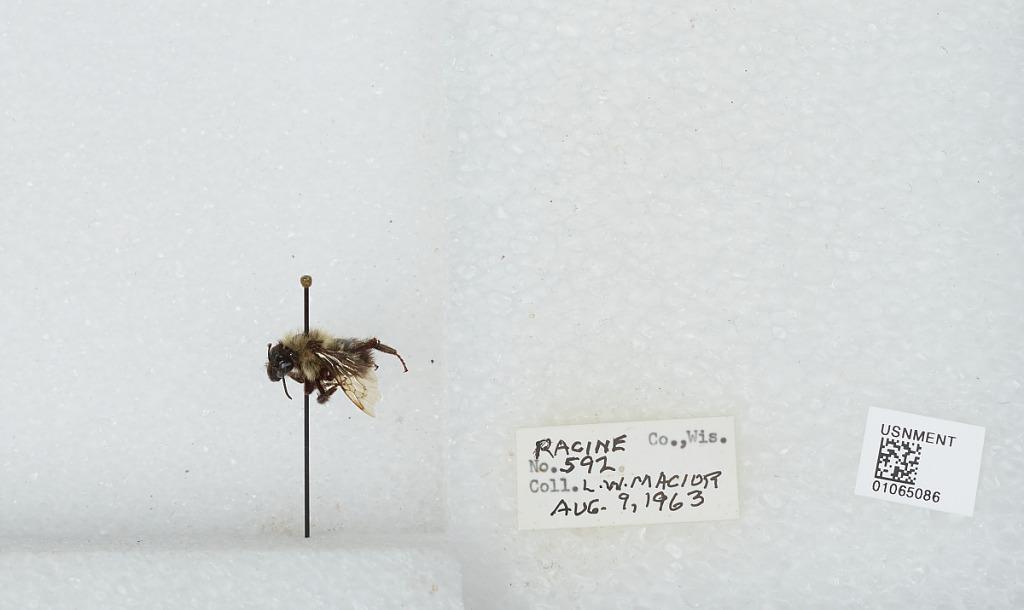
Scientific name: Bombus (Bombus) affinis Cresson
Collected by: L. Macior
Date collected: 1963-8-9
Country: United States
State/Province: Wisconsin
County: Racine
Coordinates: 42.78, -87.76